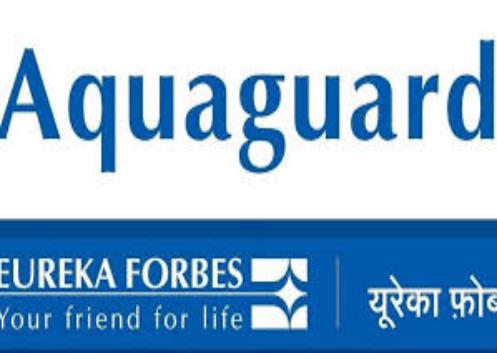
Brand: Aqua Guard
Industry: Others